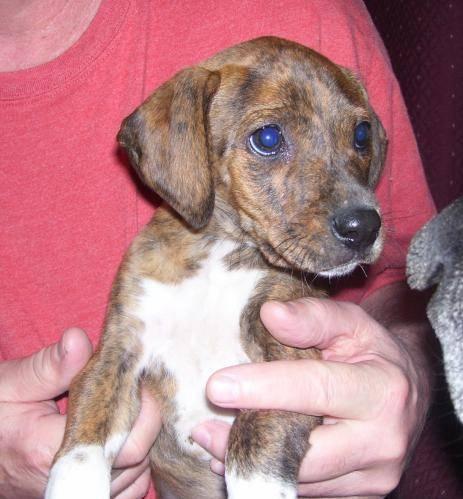
dog